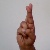
The image shows a hand gesture representing the letter 'R' in Indian Sign Language.